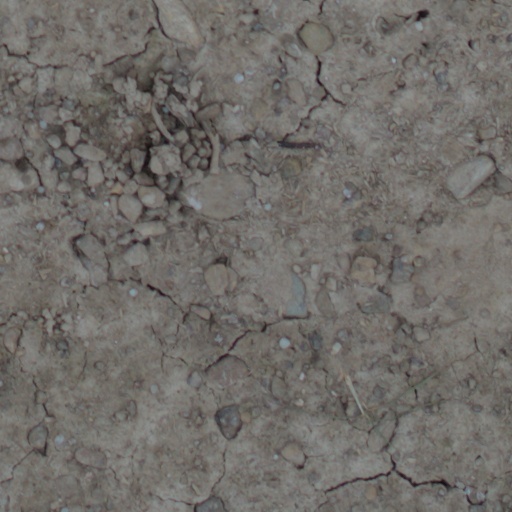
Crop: wheat